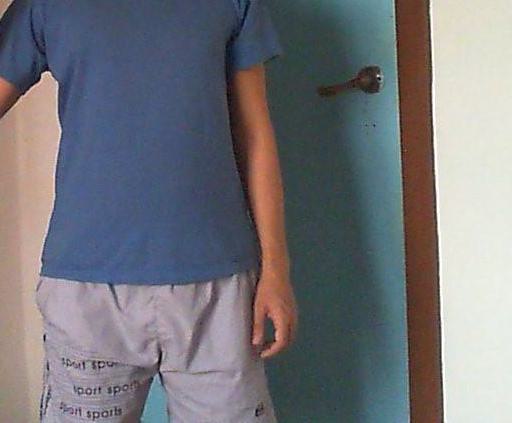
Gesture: no_gesture